PlayStation Multitap

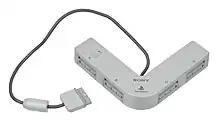
The official multitap for the PlayStation

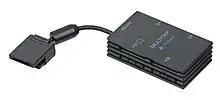
The official multitap for the PlayStation 2

The PlayStation Multitap is a peripheral for the PlayStation and PlayStation 2. It is an adapter that can be used to plug in up to four controllers and memory cards at the same time in a single controller port. With a second multitap, up to eight controllers and memory cards can be plugged at once.